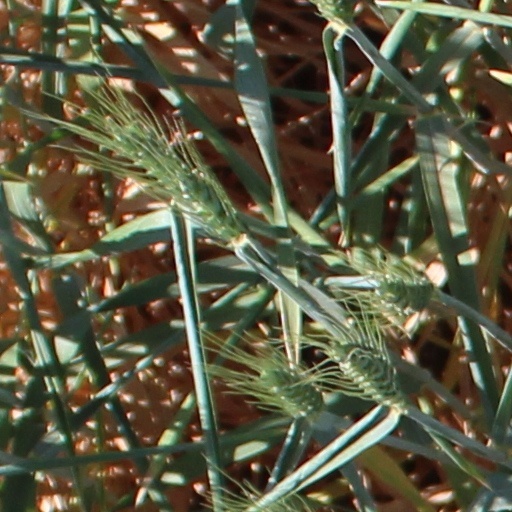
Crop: wheat